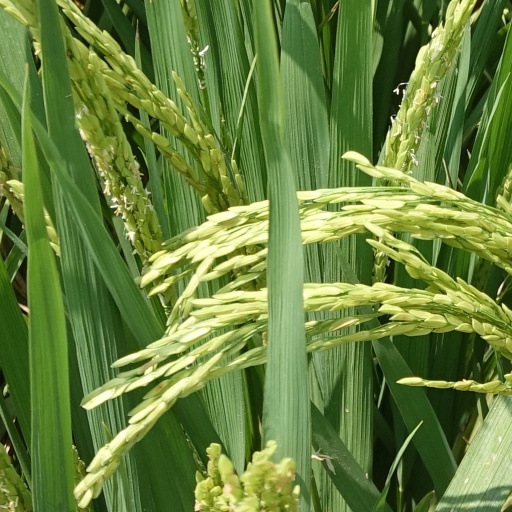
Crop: rice